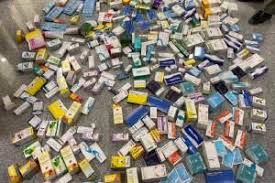
Nataal bii nataalu comprimé la. Ay caisse, caisse yu def ay doom. Maanaam ay garab yu ñuy fajoo.